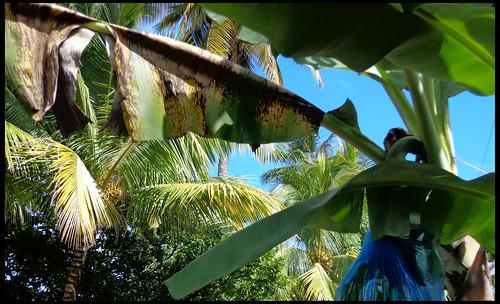
Plant: Banana
Disease: banana black leaf streak